Fort du Roule

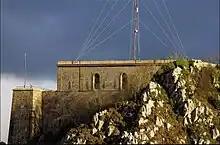
A Battery at the Fort du Roule.

The Fort du Roule is a collection of French and German fortifications built in the nineteenth and twentieth centuries on the Roule mountain in Cherbourg (Cherbourg-en-Cotentin since 2016).